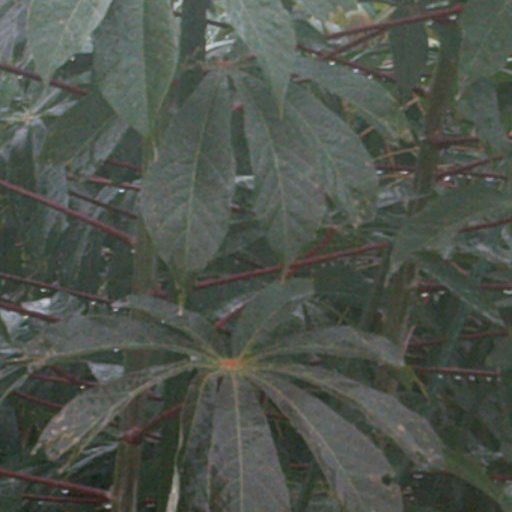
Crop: cassava